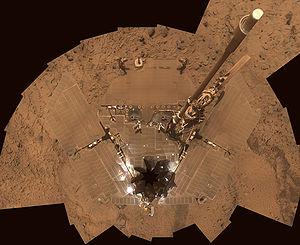
Des tempêtes de poussières balayent périodiquement la surface de la planète Mars. Elles peuvent être très localisées mais de 1877 à août 2003, au moins 10 tempêtes planétaires furent reportées, les plus importantes ayant eu lieu en 1956, 1971, 1973, 1977, 1982 et 2001.
Mars Exploration Rover est une mission double de la NASA lancée en 2003 et composée de deux robots mobiles ayant pour objectif d'étudier la géologie de la planète Mars et en particulier le rôle joué par l'eau dans l'histoire de la planète. Les deux robots ont été lancés au début de l'été 2003 et se sont posés en janvier 2004 sur deux sites martiens susceptibles d'avoir conservé des traces de l'action de l'eau dans leur sol. Chaque rover ou astromobile, piloté par un opérateur depuis la Terre, a alors entamé un périple en utilisant une batterie d'instruments embarqués pour analyser les roches les plus intéressantes :